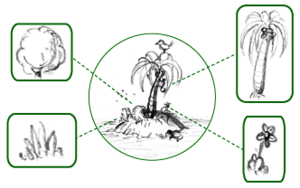
La flore est l'ensemble des espèces végétales présentes dans un espace géographique ou un écosystème déterminé.